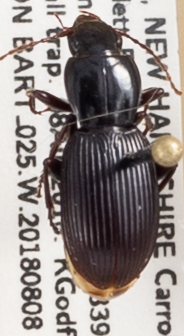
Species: Pterostichus tristis
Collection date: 2018-08-08
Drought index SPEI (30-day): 0.9
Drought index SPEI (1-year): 0.03
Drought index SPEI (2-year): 0.39